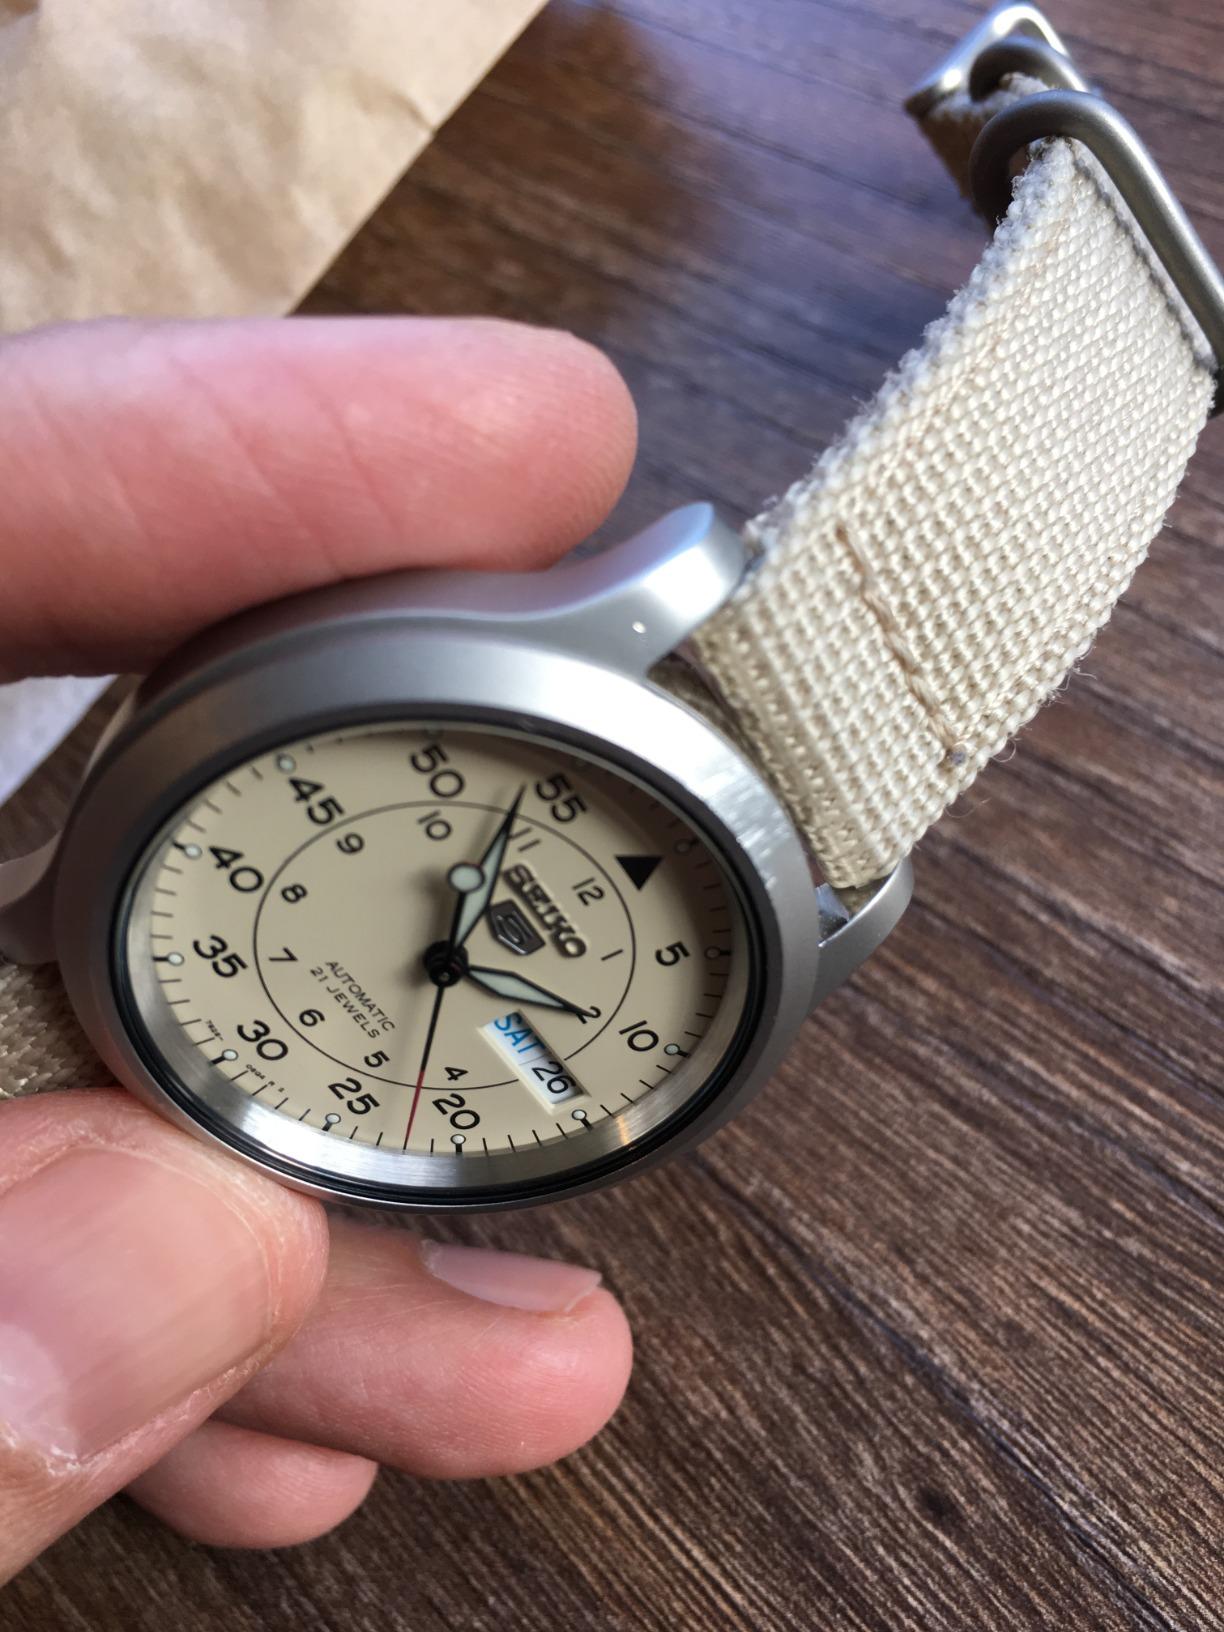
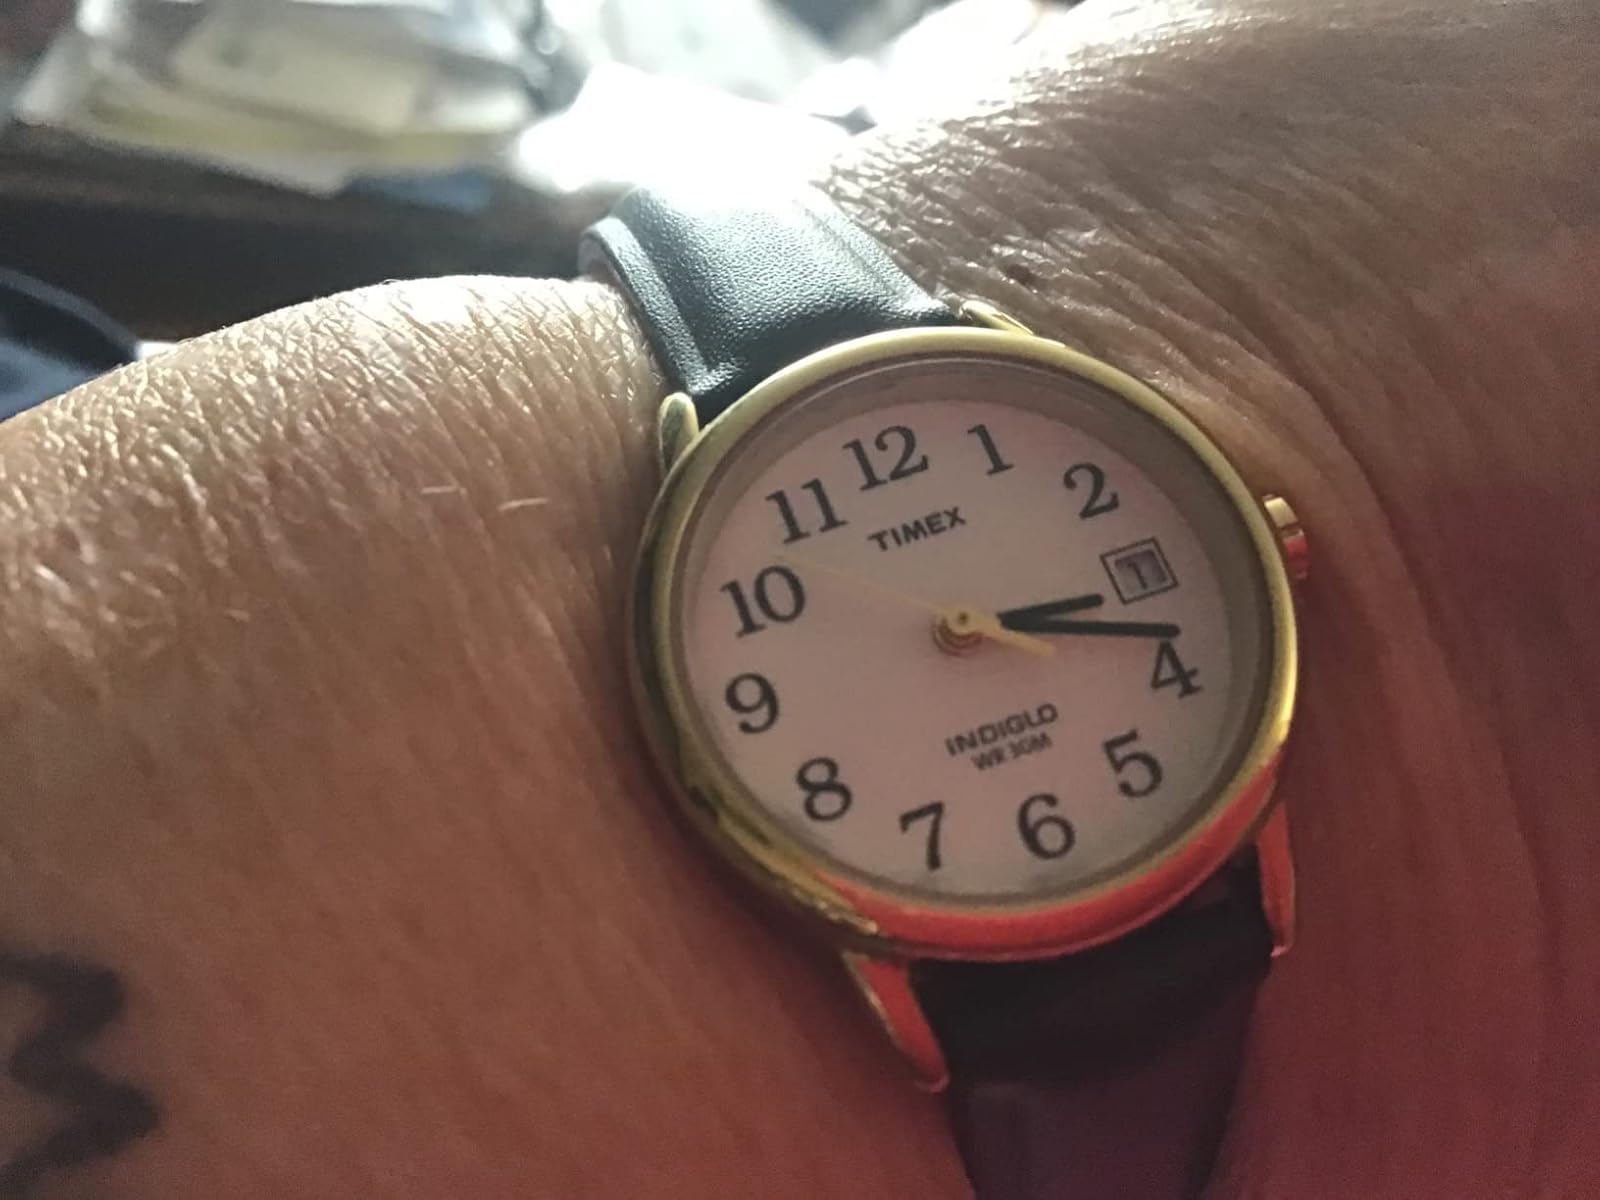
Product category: accessories_watch
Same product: no